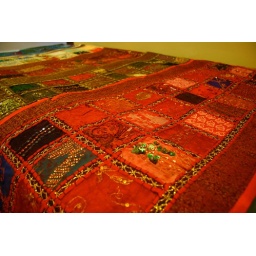
Hand made in the Utter Pradesh region of India, these pillow cases and table runners are one of a kind!